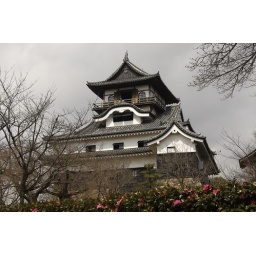
Inuyama Castle in northern Aichi Prefecture is the oldest standing castle in Japan. The present structure dates back to 1537.